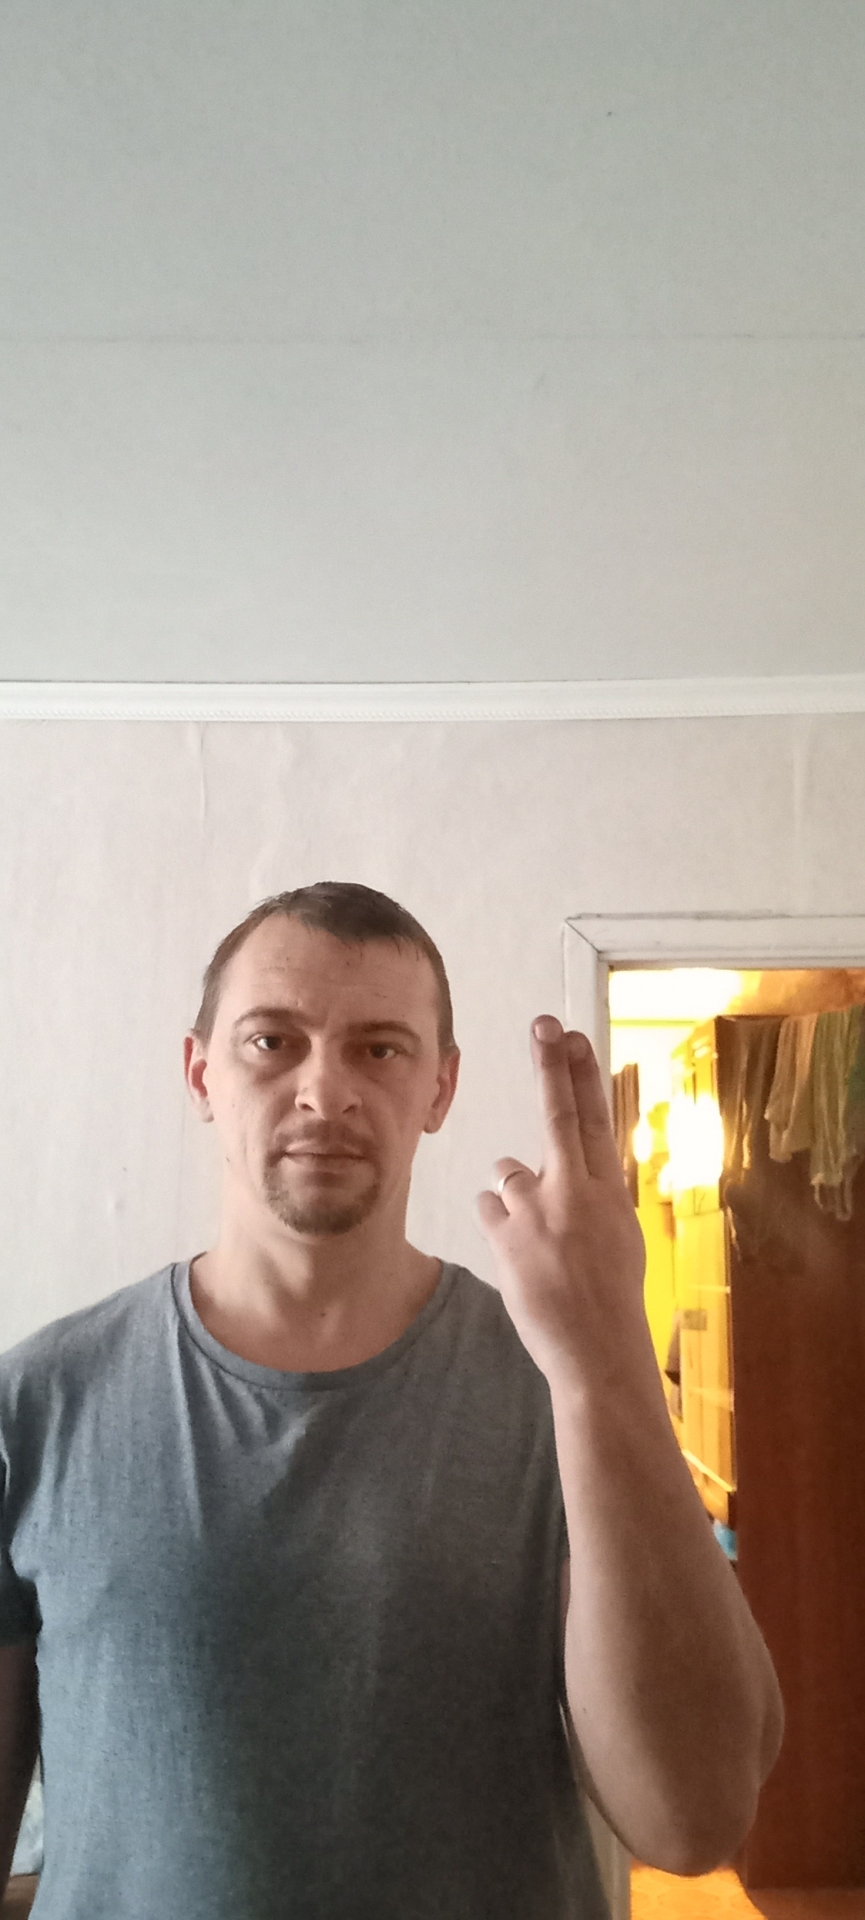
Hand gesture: two_up_inverted